Andrew Robb

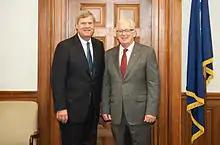
Robb in October 2013 with U.S. Secretary of Agriculture Tom Vilsack

In 2004, he was comfortably elected to the safe Liberal seat of Goldstein in Melbourne and was appointed Parliamentary Secretary to the Minister for Immigration and Multicultural Affairs on 27 January 2006. His time in this portfolio was marked by introducing a Citizenship discussion paper which encouraged public debate about whether Australia required a formal citizenship test. Robb argued that a formal citizenship test would be a clear incentive for aspiring citizens to have basic English language skills and understanding of their community. Robb also focused on dealing with settlement issues for refugees and the challenges of multi-faith relations in Australia.